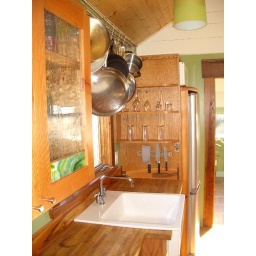
upper cabinets with custom glass panels, pot rack above sink, shelves to right of sink